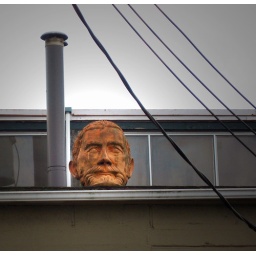
on a building near railway street